Leyland Titan (front-engined double-decker)

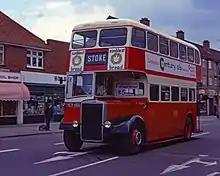
Potteries Motor Traction Leyland OPD2/1

The OPD2 combined the revised frame and driveline of the PD2 with the dimensions of the OPD1, thus it had a wheelbase suitable for a maximum bodied length of , with width standard; the only other differences from it and the PD2 was that the frame was made of rather than steel and the rear axle worm-wheel was of a slightly larger diameter; only two versions were catalogued, the OPD2/1 had vacuum brakes and the OPD2/2 air. The largest customer was Córas Iompair Éireann who took over 500, as well as one batch of 100 PD2/3 with Bolton-style Leyland bodies and a further 50 all-Leyland PD2/1 and PD2/3 from a frustrated Cape Town order, the rest of which was shared between THC Crosville and Hants & Dorset (these were the only PD2s sold to THC) and BET-group Ribble, they were the first Highbridge buses with Ribble and the only full height buses to be bought by Hants & Dorset. Another export customer to take domestic-type Titans was South Western Bus Company of Ceylon which took a batch of standard all-Leyland PD2/1 in 1949. After CIÉ the largest customer for the OPD2 was the New South Wales DGT who took over 300, triple-sourcing its double deck requirement with AEC Regents and Albion Venturers.